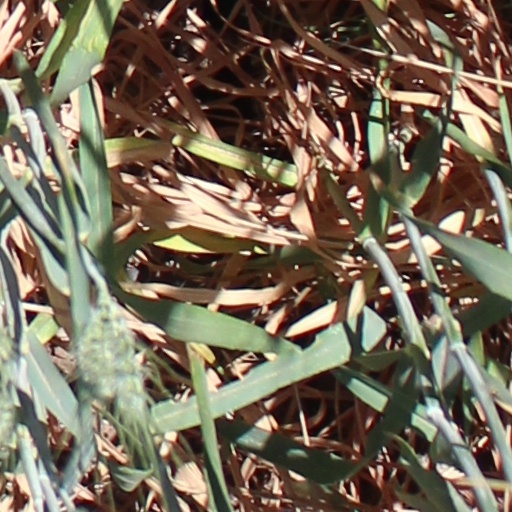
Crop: wheat